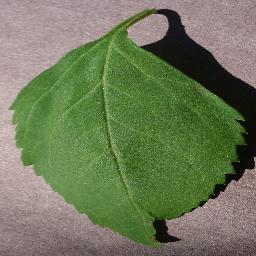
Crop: cherry
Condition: (including_sour)_healthy